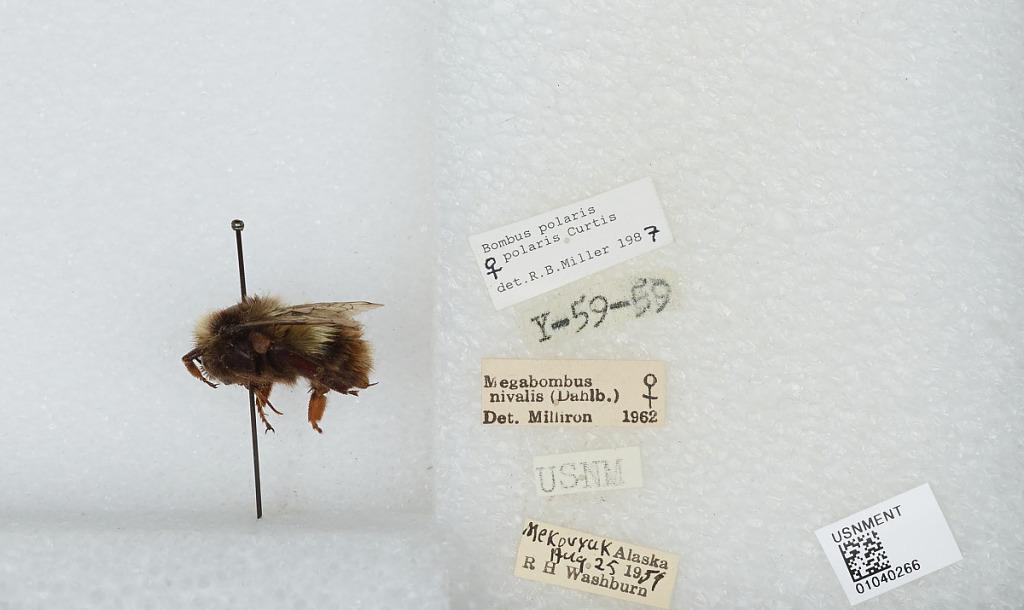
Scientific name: Bombus (Alpinobombus) polaris Curtis
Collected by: R. Washburn
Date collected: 1959-8-25
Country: United States
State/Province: Alaska
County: Bethel
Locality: Mekoryuk
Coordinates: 60.3892, -166.207
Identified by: Milliron